Eday Group

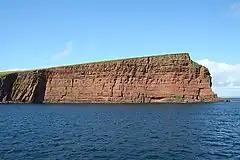
Red Head at the north end of Eday. The lower and steeper part of the cliff is formed of Middle Eday Sandstone, whereas the upper less steep part is formed of Eday Marl

The Eday Group is a Devonian lithostratigraphic group (a sequence of rock strata) in Orkney, northern Scotland. The name is derived from the island of Eday where the strata are exposed in coastal cliffs.